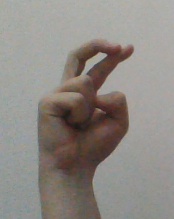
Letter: zay